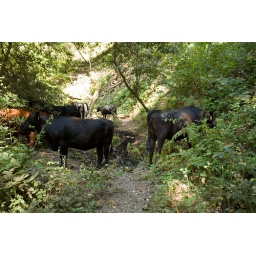
cows in the forest